Peter Rannald

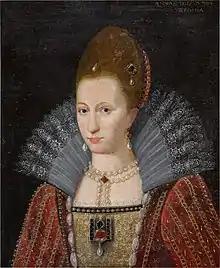
Peter Rannald made clothes for Anne of Denmark

He was probably a relation of Patrick Rannald, who appears in contemporary records as a bonnet-maker in Edinburgh's Canongate and as a Deacon of the Edinburgh craft of bonnetmakers. Peter Rannald began working for Anne of Denmark in Edinburgh in the summer of 1591, after her Danish tailor Paul Rey returned home. Paul Rey had made the queen a set of riding clothes in July 1590, including a cloak and safeguard of Spanish incarnadine satin lined with taffeta.